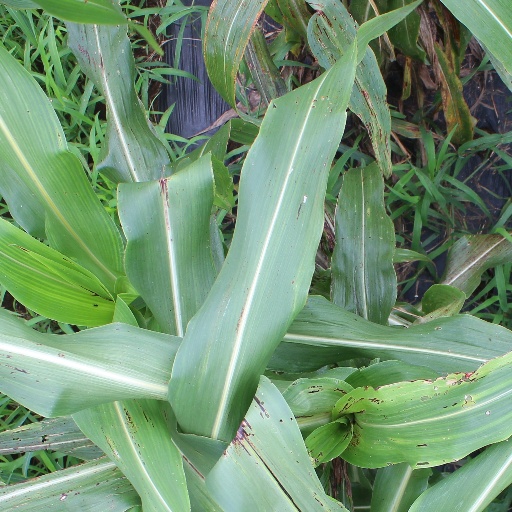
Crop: sorghum